Farahi school

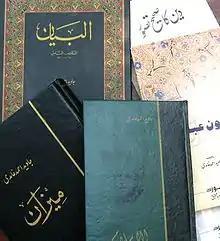
Some of the works of Ghamidi.

The Farahi school is a school of thought that originated in the Indian subcontinent. It is named after Hamiduddin Farahi, a cousin and student of the Indian Sunni Hanafi scholar Shibli Nomani. Unlike other schools of thought, which focus more on the practise Taqlid, the Farahi school puts greater emphasis on the self-source of reasoning (Ijtihad) of the individual, seeking to tackle modern issues within a paradigm based on reason and revelation.